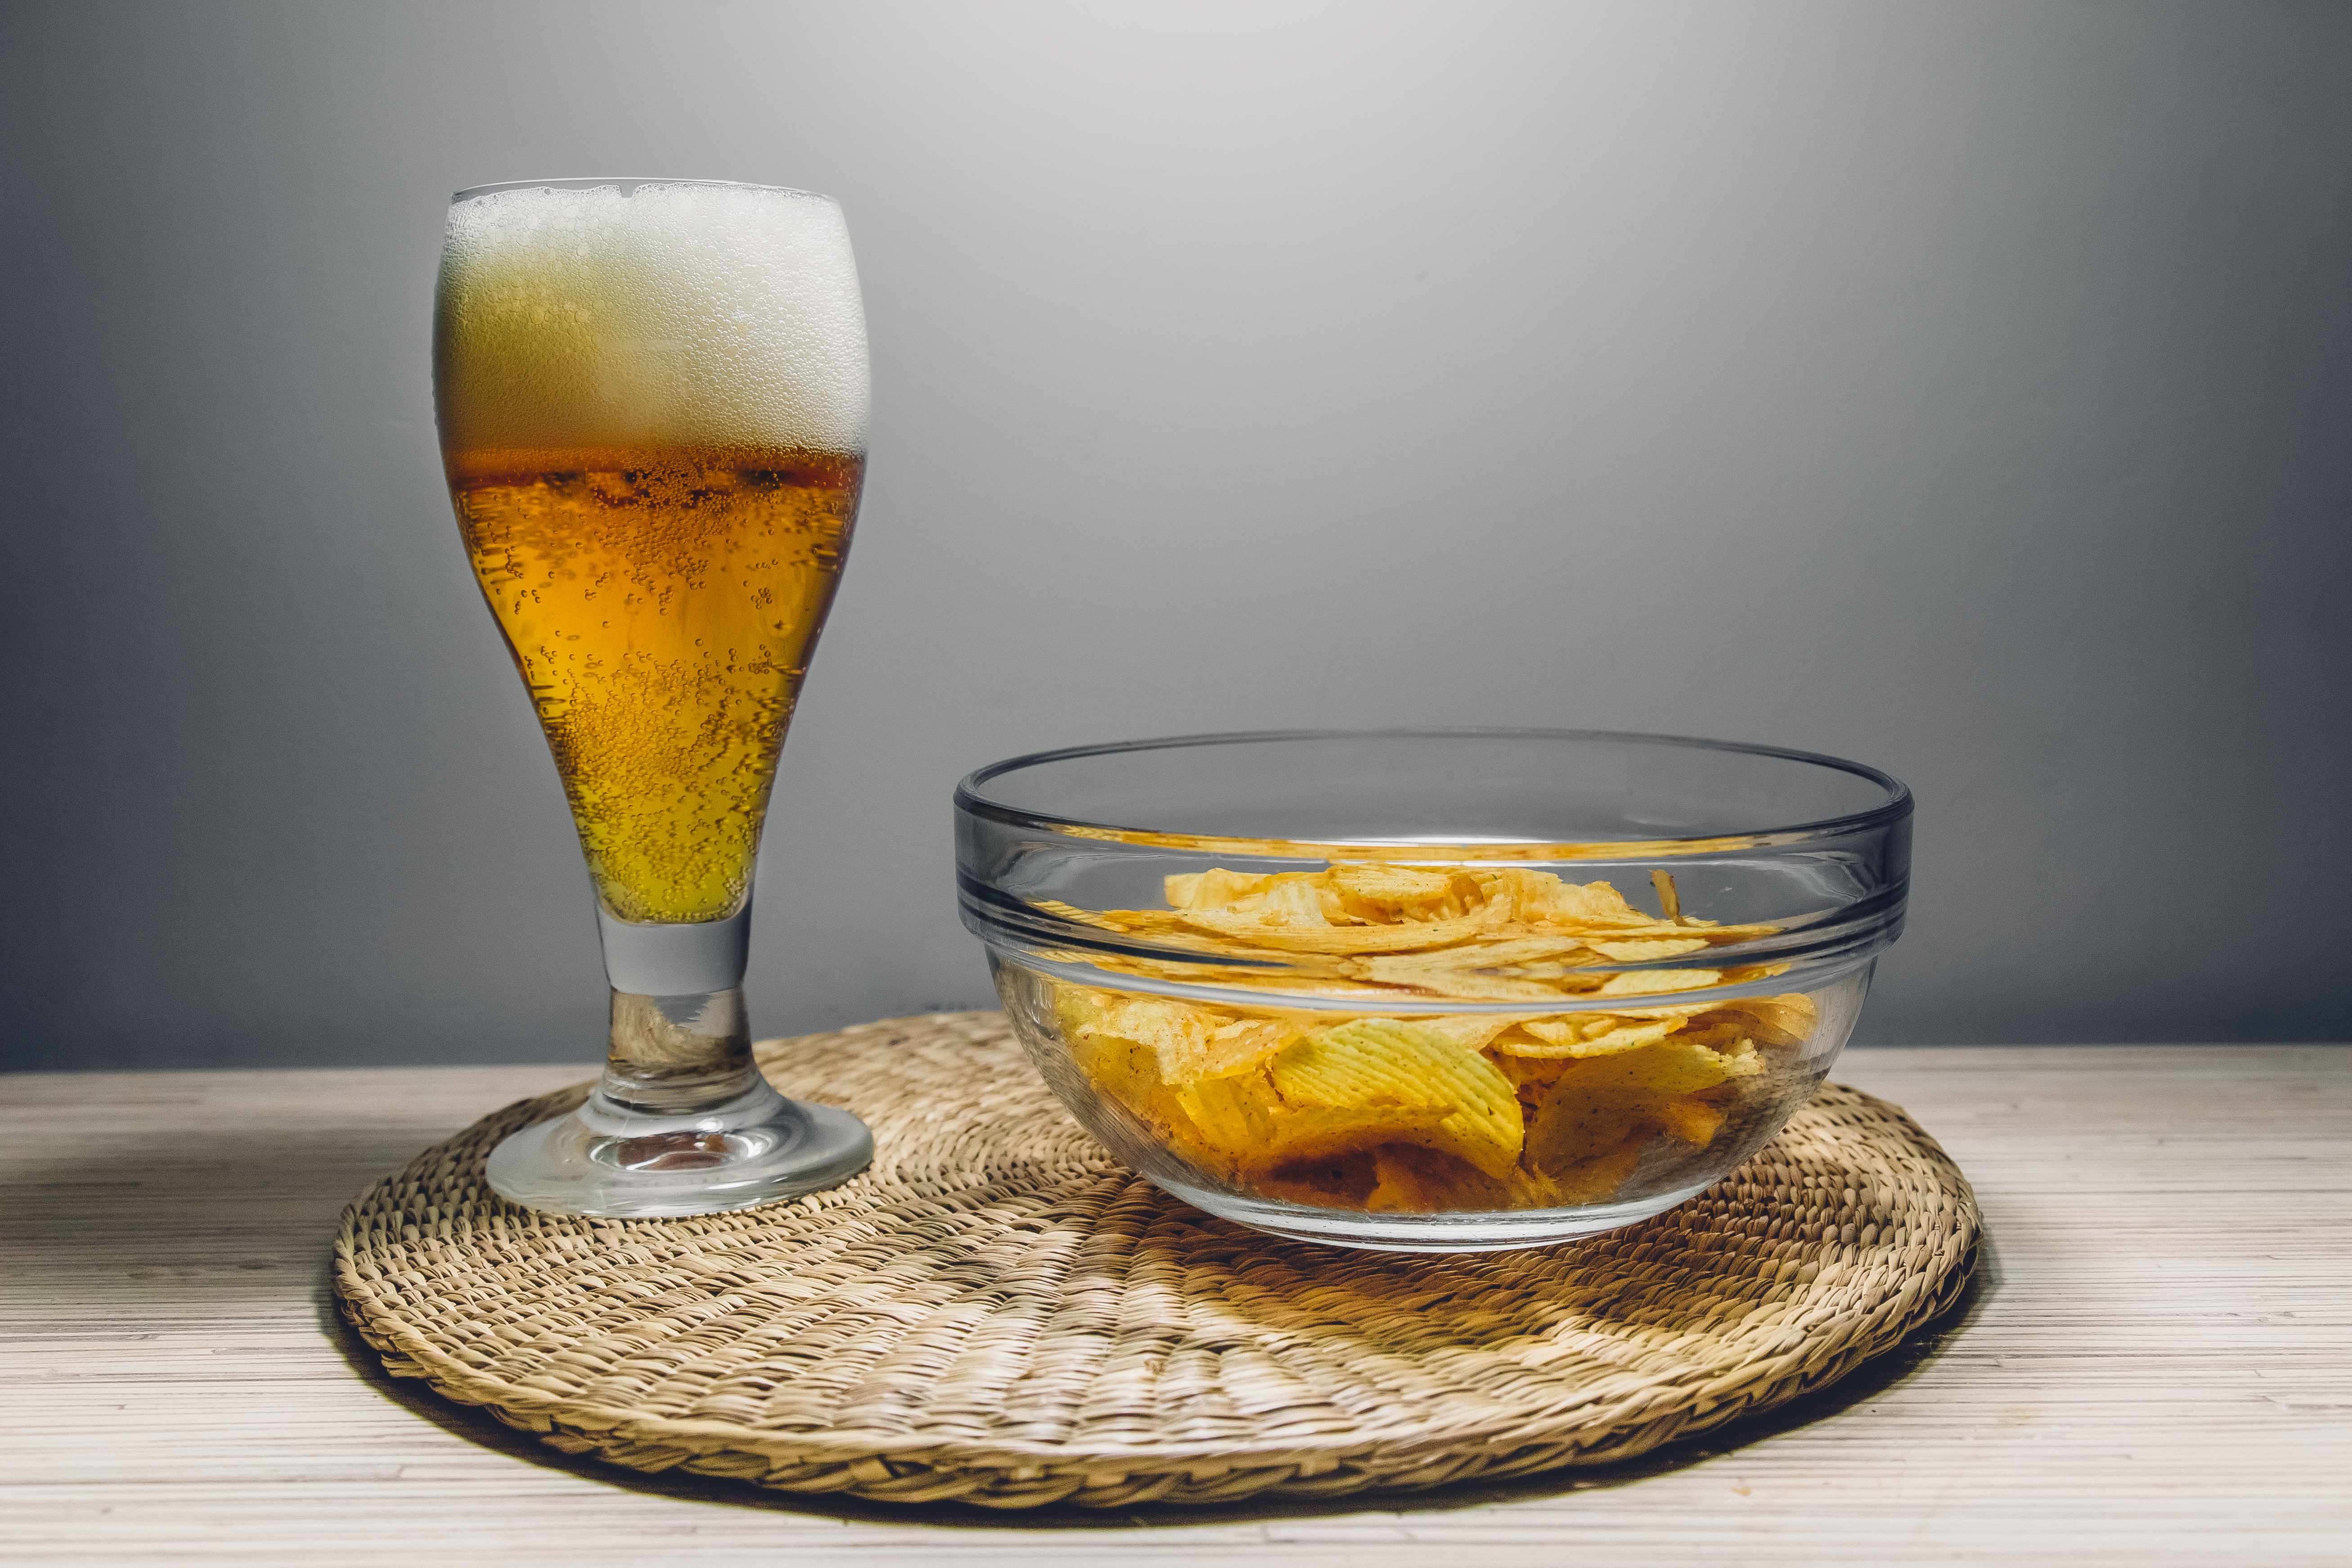
glass, foam, food, produce, beverage, drink, junk, snack, beer, alcohol, alcoholic, liqueur, crisps, potato chips, distilled beverage